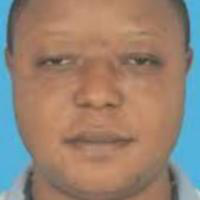
Age group: age 21-30